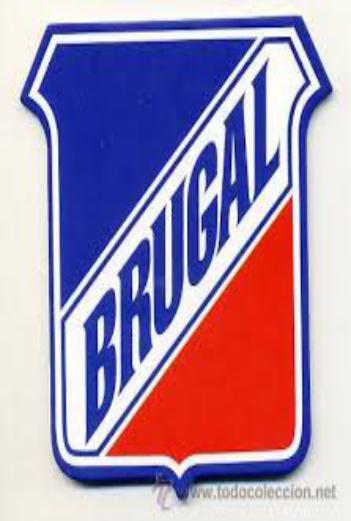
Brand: Brugal
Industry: Food